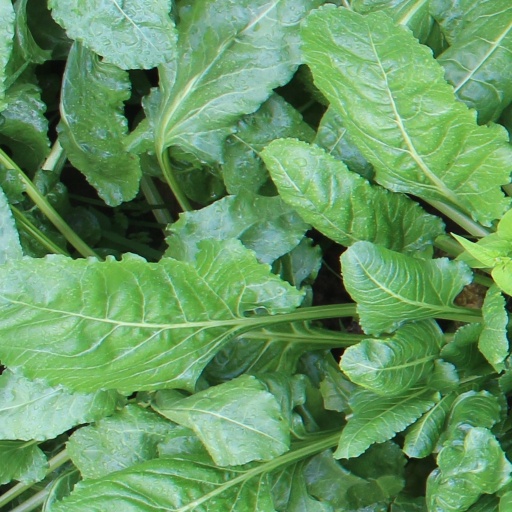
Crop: sugar beet